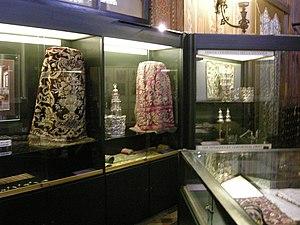
L’histoire des Juifs à Florence remonte à l’époque romaine et sa communauté, qui compte près de 2 000 membres inscrits en incluant les sections d’Arezzo et de Sienne, est l’une des plus importantes d’Italie. Elle est aujourd’hui l’une des vingt et une communautés juives italiennes réunies au sein de l'UCEI et tient son siège au numéro 4 de la via Farini.